Arriva Herts & Essex

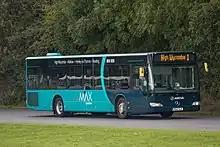
Mercedes-Benz Citaro in High Wycombe in September 2017

Hitchin services have been worked from Stevenage garage since January 2007 following the closure of the old former United Counties garage in Fishponds Road. Services around the Hitchin area have been reduced, and many are operated by other contractors including Centrebus.